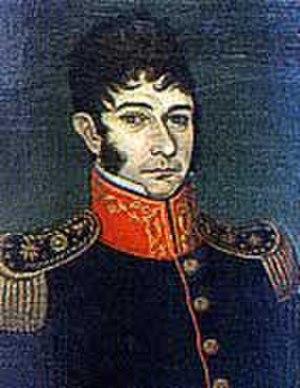
Nicolás Rodríguez de la Peña, était un homme d’affaires, militaire et homme politique argentin. Il se signala en particulier par ses actions lors de la révolution de Mai, en 1810, et occupa dans les années suivantes plusieurs fonctions au sommet du jeune État.